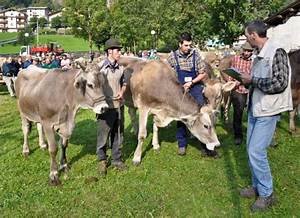
Label: cow